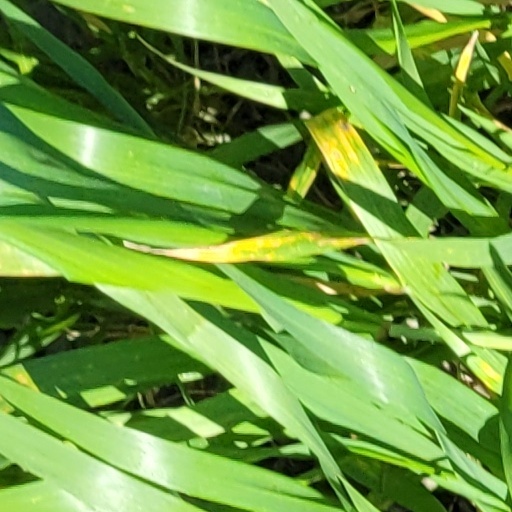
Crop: wheat